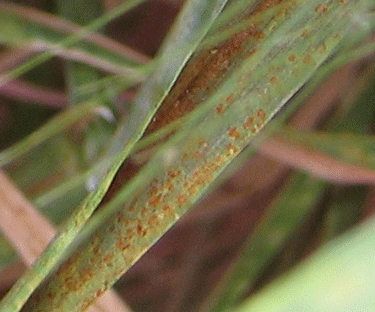
Label: Wheat___Brown_Rust